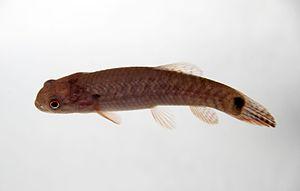
Erythrinus est un genre de poissons téléostéens de la famille des Erythrinidae et de l'ordre des Characiformes. Le genre Erythrinus ne concerne que deux espèces de poissons américains.
Les Erythrinidae, connus aussi comme Trahiras ou tarariras, sont une famille de poissons d'eau douce de l'ordre des Characiformes. Ils se rencontrent dans les rivières d'Amérique du Sud. Cette famille comprend 3 genres et 16 espèces. Les Erythrinidae comprennent des poissons cylindriques avec des têtes émoussées mais, peuvent être la proie d'autres poissons. Ils peuvent atteindre des tailles allant jusqu'à 90 cm. Certaines espèces peuvent respirer l'air, leur permettant de survivre dans l'eau pauvre en oxygène, et même de se déplacer sur la terre entre les étangs. Ils sont très communs et généralement sont manipulés avec précaution par les pêcheurs étant donné leur denture et leur voracité extrême.